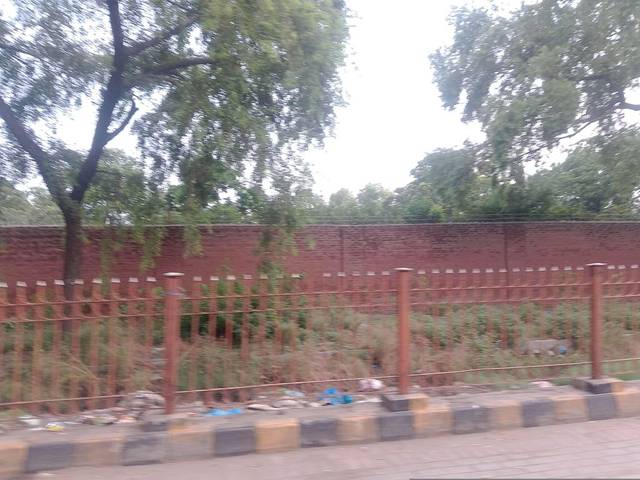
Region: Pakistan
Coordinates: 31.586, 74.394